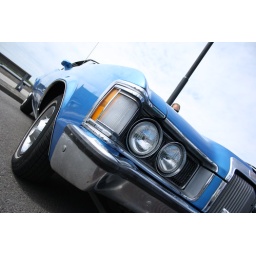
Sunset Boulevard 2009 in Hoek van Holland - US car meeting